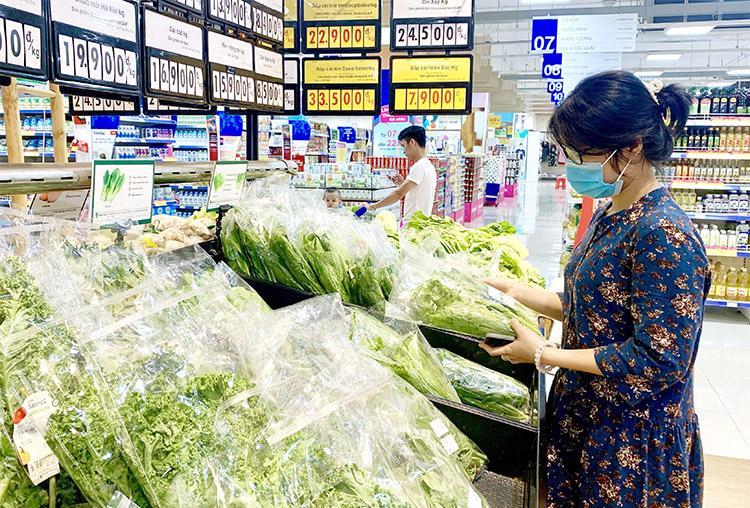
có nhiều bó rau xuất hiện ở trước mặt của người phụ nữ